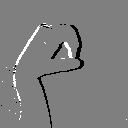
ASL letter: o